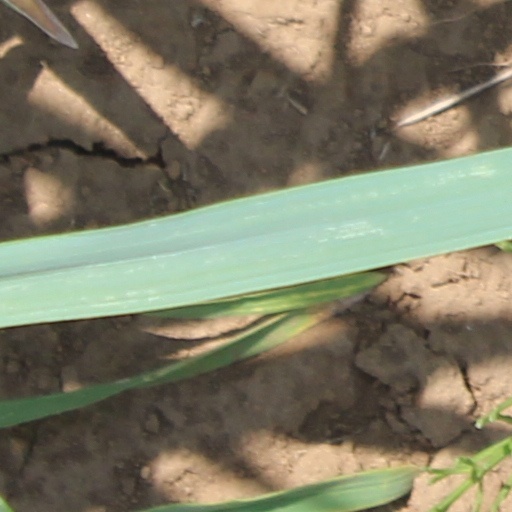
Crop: wheat